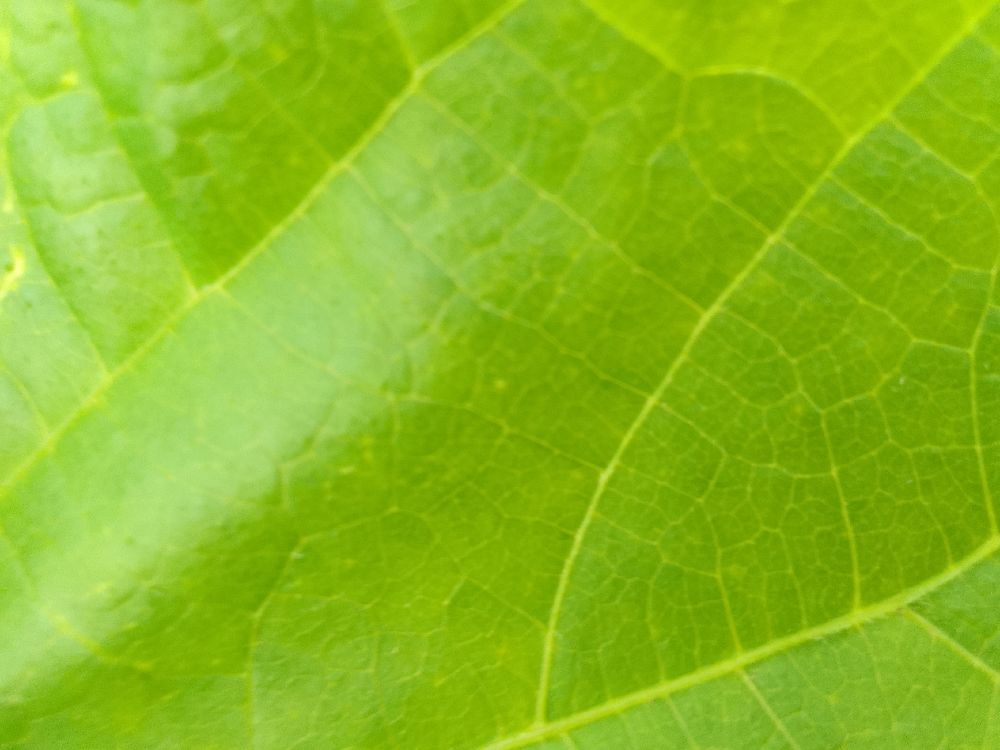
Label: healthy